French battleship Liberté

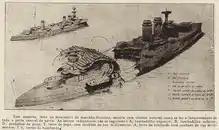
An illustration showing the extent of the damage to "Liberté"; the darker colored forward section was almost entirely destroyed

The year 1910 passed uneventfully for "Liberté", apart from the typical routine of training exercises. Maneuvers were held for the six "Liberté" and "République"-class battleships off Sardinia and Algeria from 21 May to 4 June, followed by exercises with the rest of the Mediterranean Squadron from 7 to 18 June. An outbreak of typhoid among the crews of the battleships in early December forced the navy to confine them to Golfe-Juan to contain the fever. By 15 December, the outbreak had subsided. On 16 April 1911, "Liberté" and the rest of the fleet escorted "Vérité", which had aboard Fallières, the Naval Minister Théophile Delcassé, and Charles Dumont, the Minister of Public Works, Posts and Telegraphs, to Bizerte. They arrived two days later and held a fleet review that included two British battleships, two Italian battleships, and a Spanish cruiser on 19 April. The fleet returned to Toulon on 29 April, where Fallières doubled the crews' rations and suspended any punishments to thank the men for their performance.